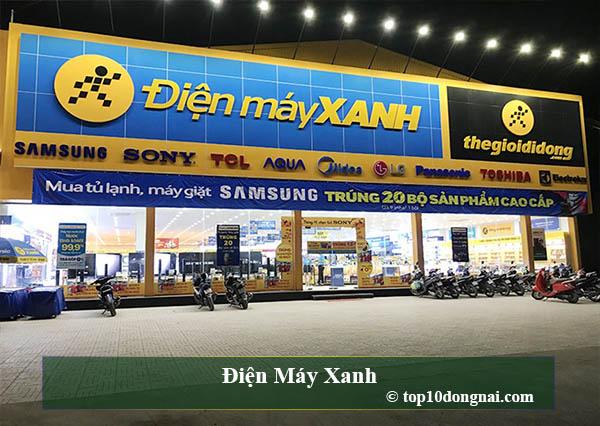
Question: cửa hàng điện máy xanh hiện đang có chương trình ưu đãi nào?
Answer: mua tủ lạnh, máy giặt samsung trúng 20 bộ sản phẩm cao cấp